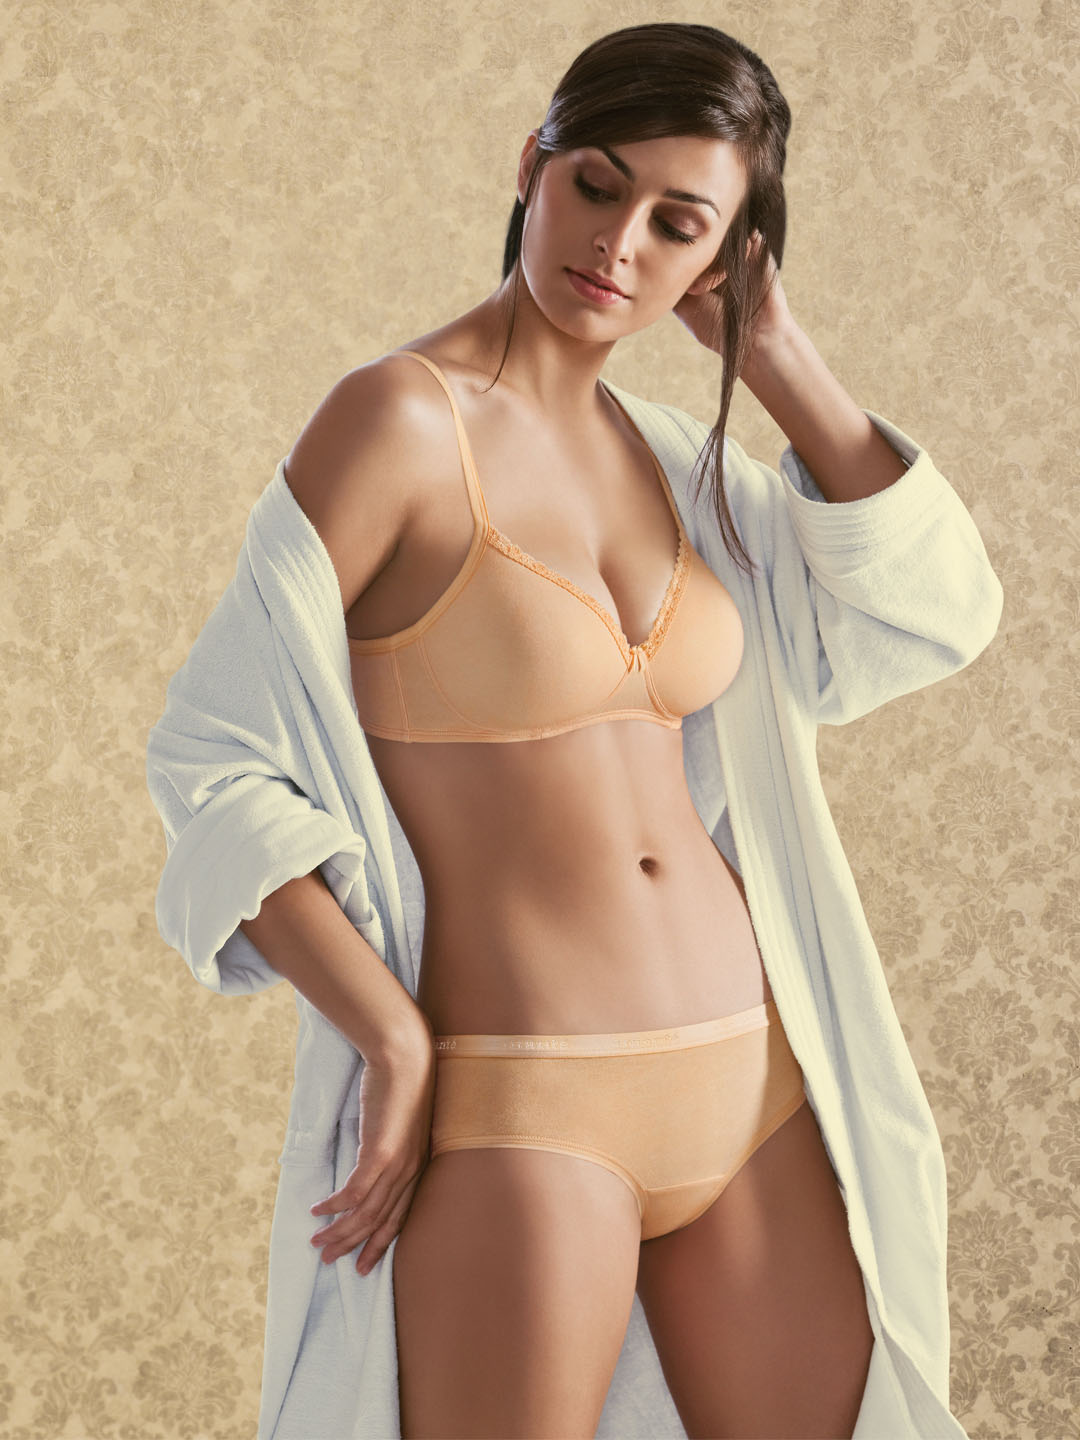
Amante Peach-Coloured T-shirt Bra BFCV22
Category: Apparel / Innerwear / Bra
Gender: Women
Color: Peach
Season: Summer 2017
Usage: Casual